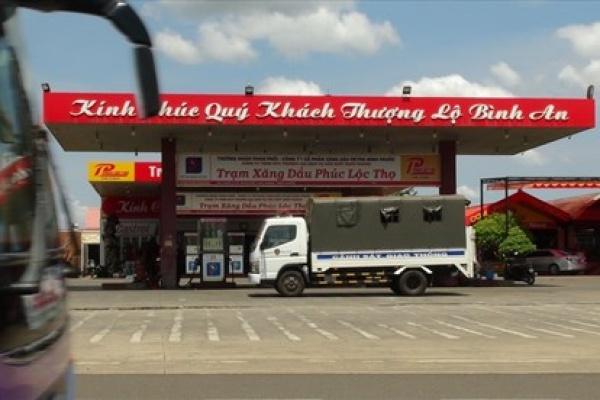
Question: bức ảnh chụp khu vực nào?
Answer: bức ảnh chụp khu vực trạm xăng dầu phúc lộc thọ